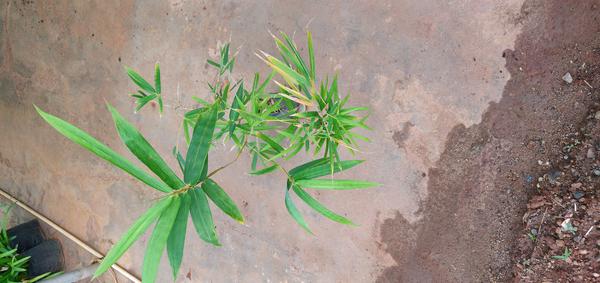
Plant: Bamboo